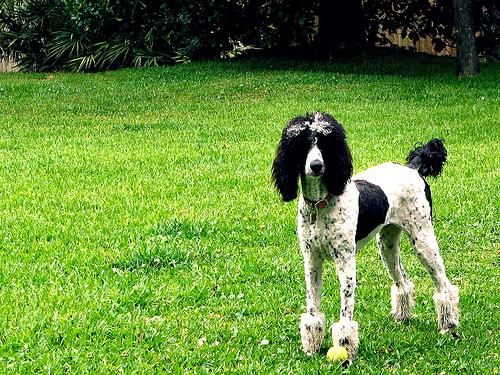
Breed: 316-n000118-standard_poodle